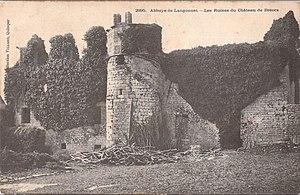
Priziac (département du Morbihan), les ruines du château de Dréors vers 1900
Cet article recense de manière non exhaustive les châteaux, maisons fortes et mottes castales situés dans l'arrondissement français de Pontivy. Il est fait état des inscriptions et classements au titre des monuments historiques.
Priziac est une commune française, située dans le département du Morbihan en région Bretagne. Elle est rattachée à la communauté de communes de Roi Morvan Communauté.